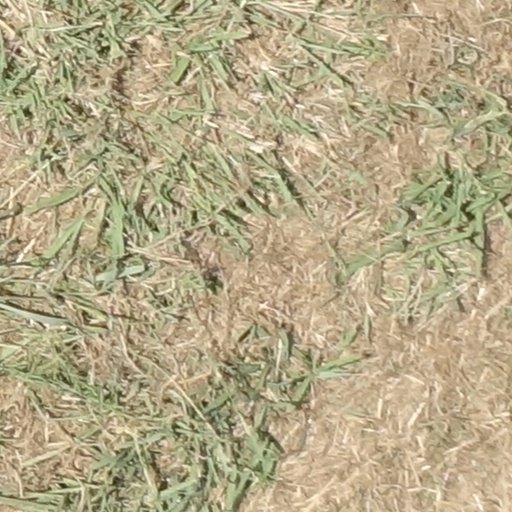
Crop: sorghum